Chris Strouth

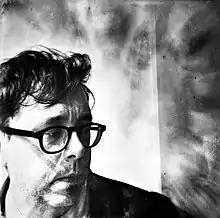
Chris Strouth in 2014

Chris Strouth is an American, Minneapolis-based musician, producer, writer and filmmaker who has been active since 1986, most notably as the founder and organizer of 1990s/2000s electronica collective Future Perfect Sound System, and most recently as the bandleader and composer for experimental/electronic band Paris 1919. His behind-the-scenes production work includes Indianapolis multimedia artist Stuart Hyatt's Grammy-nominated album "The Clouds". Strouth also gained national attention in 2009 when he received a life-saving kidney transplant from a donor who connected with him on Twitter, which is believed to be the first such transplant arranged entirely through social networking.